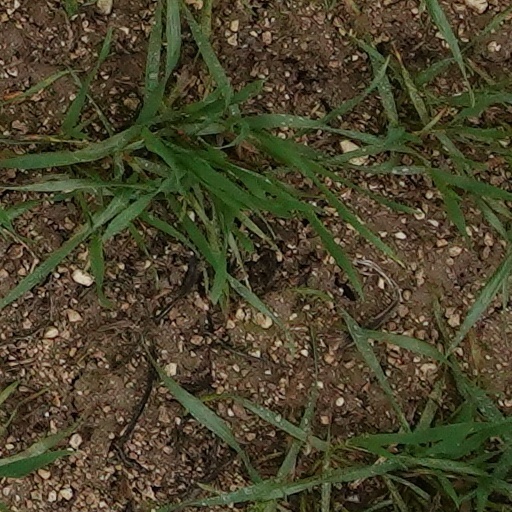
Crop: wheat